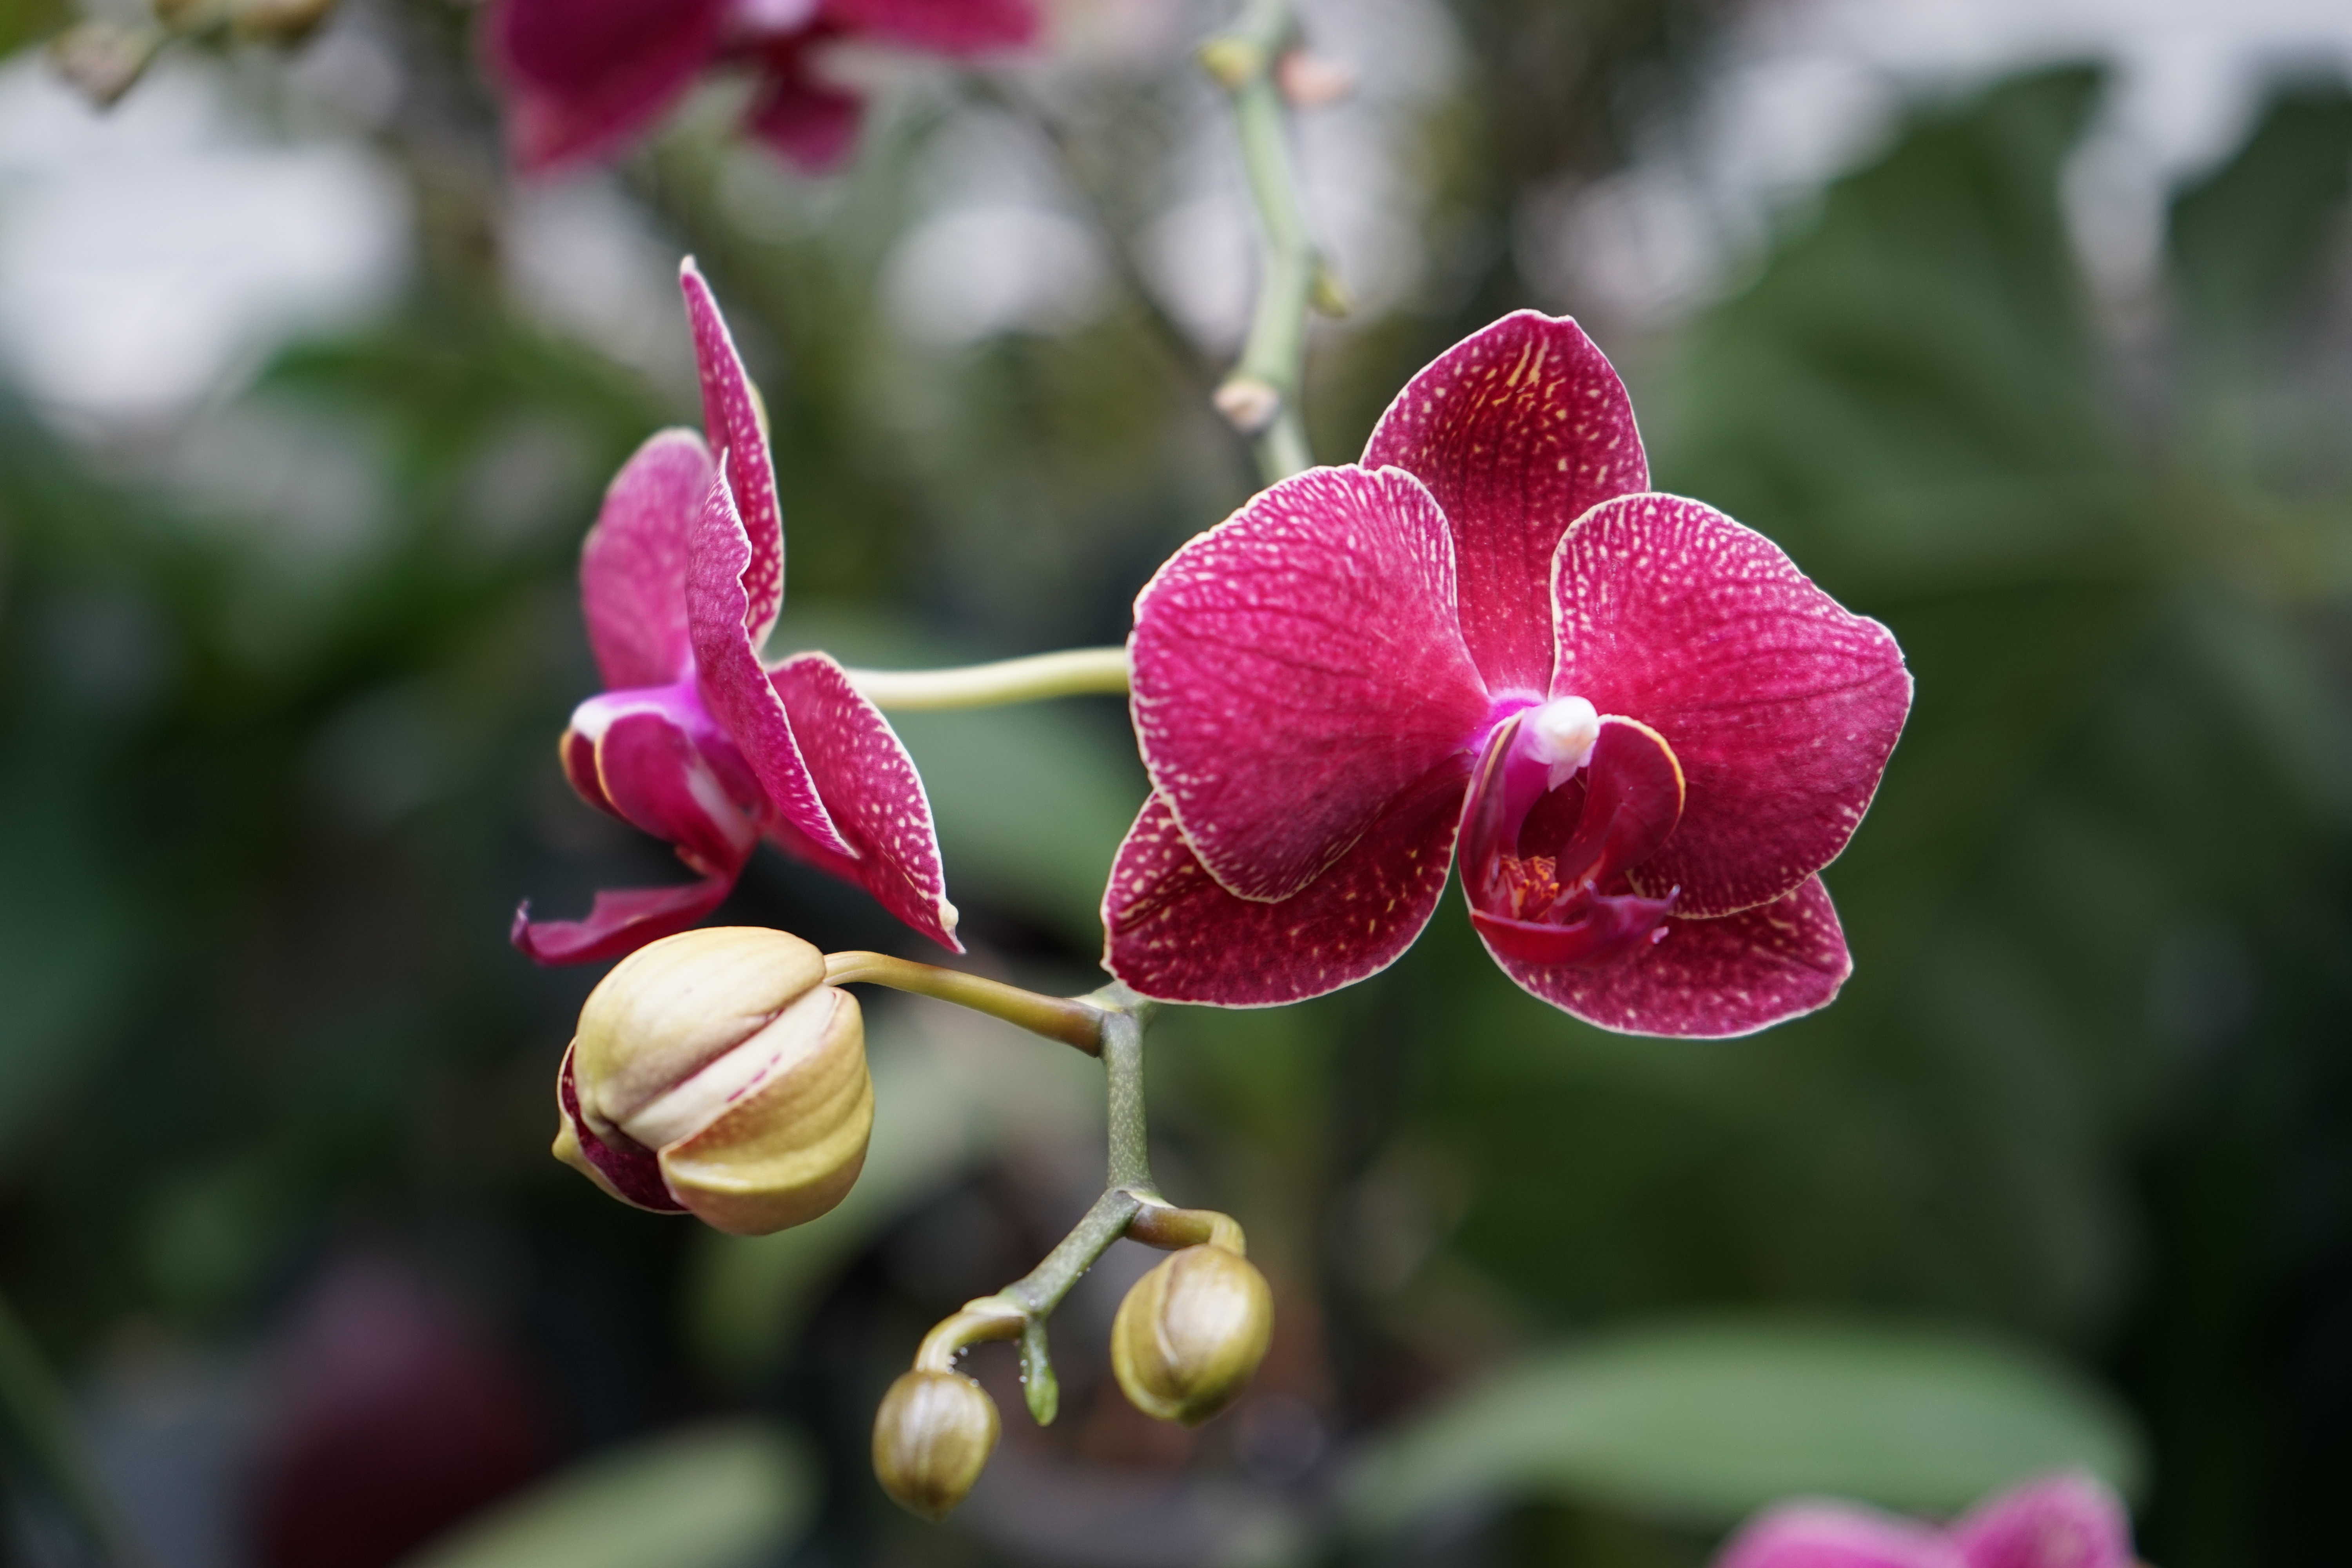
blossom, plant, flower, purple, petal, bloom, botany, flora, orchid, wildflower, shrub, macro photography, flowering plant, land plant, moth orchid, everlasting sweet pea